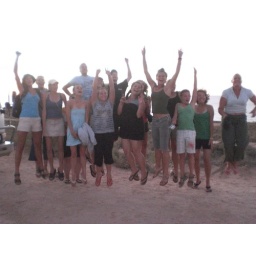
Look closely @ Clea (the girl in the black dress @ the front)...The look on her face is priceless.